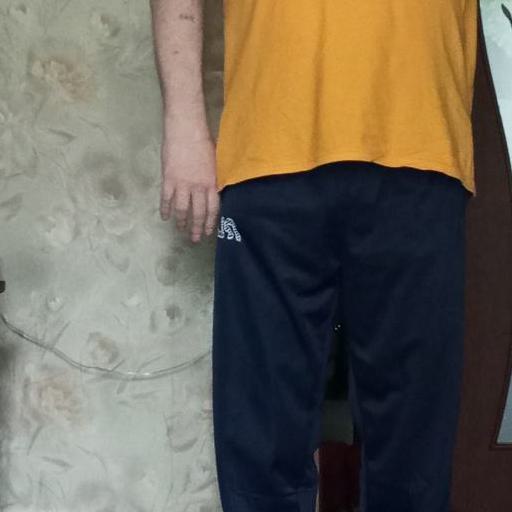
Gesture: no_gesture